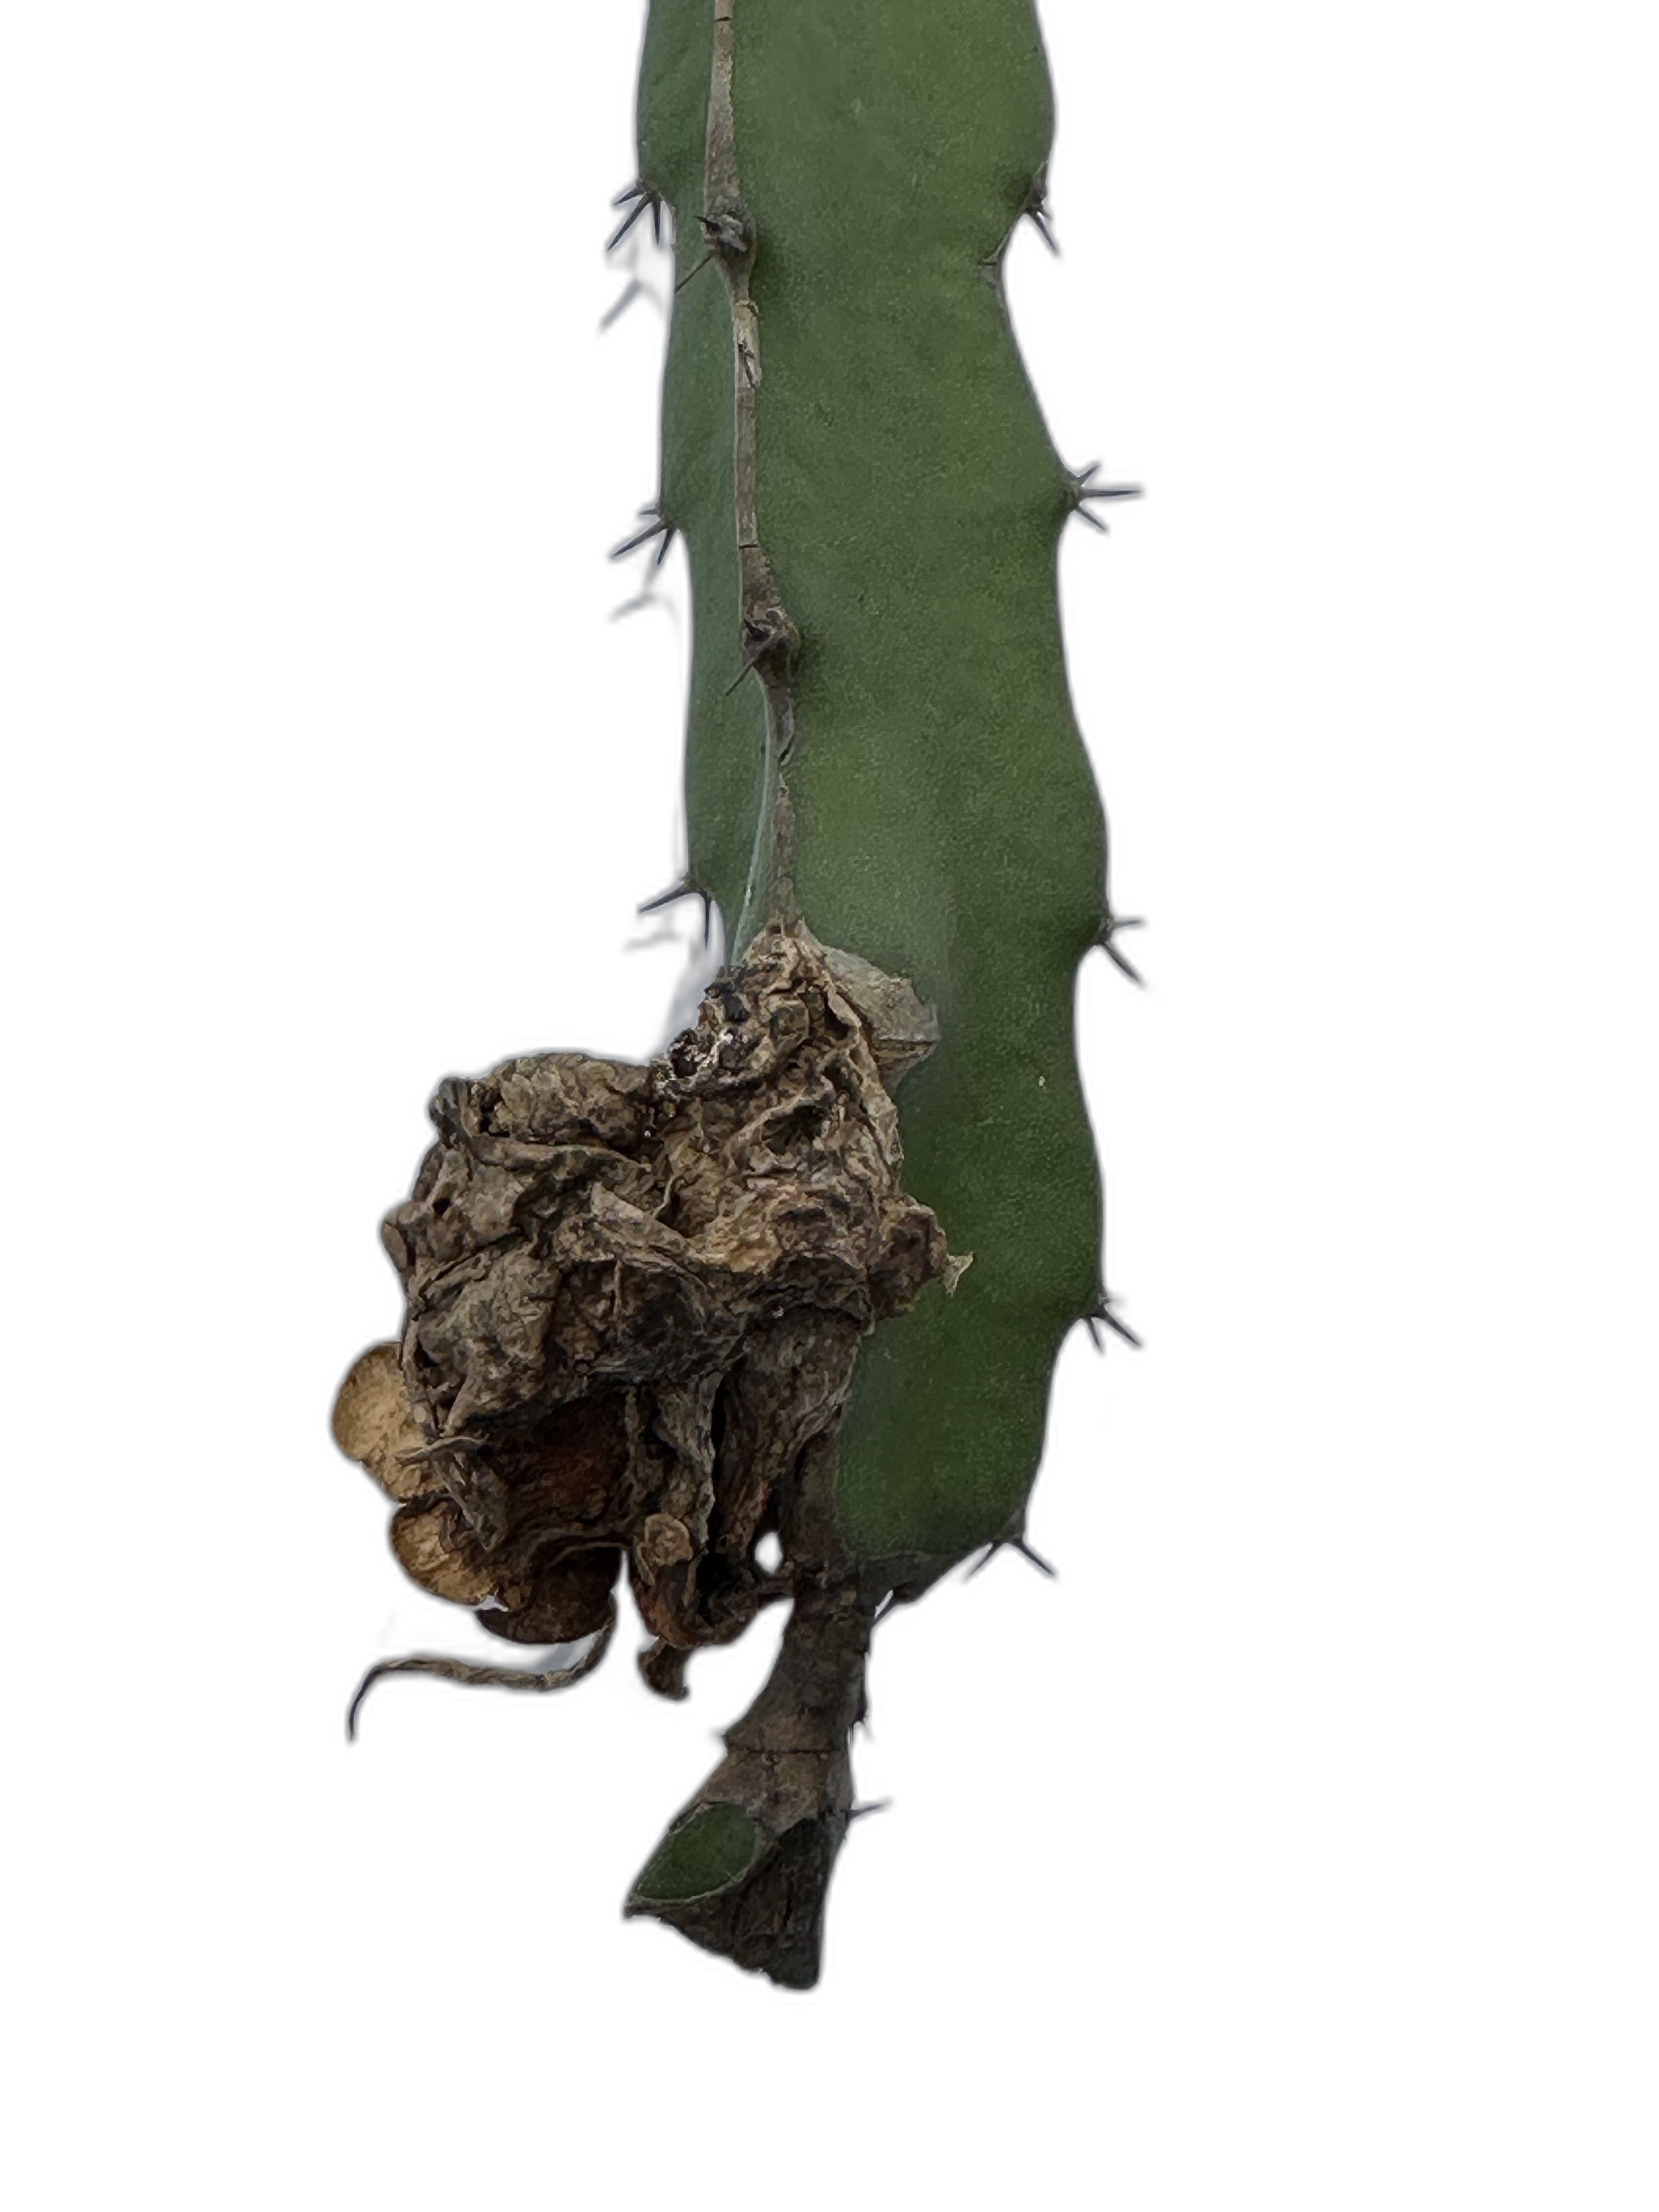
Label: Good leaf